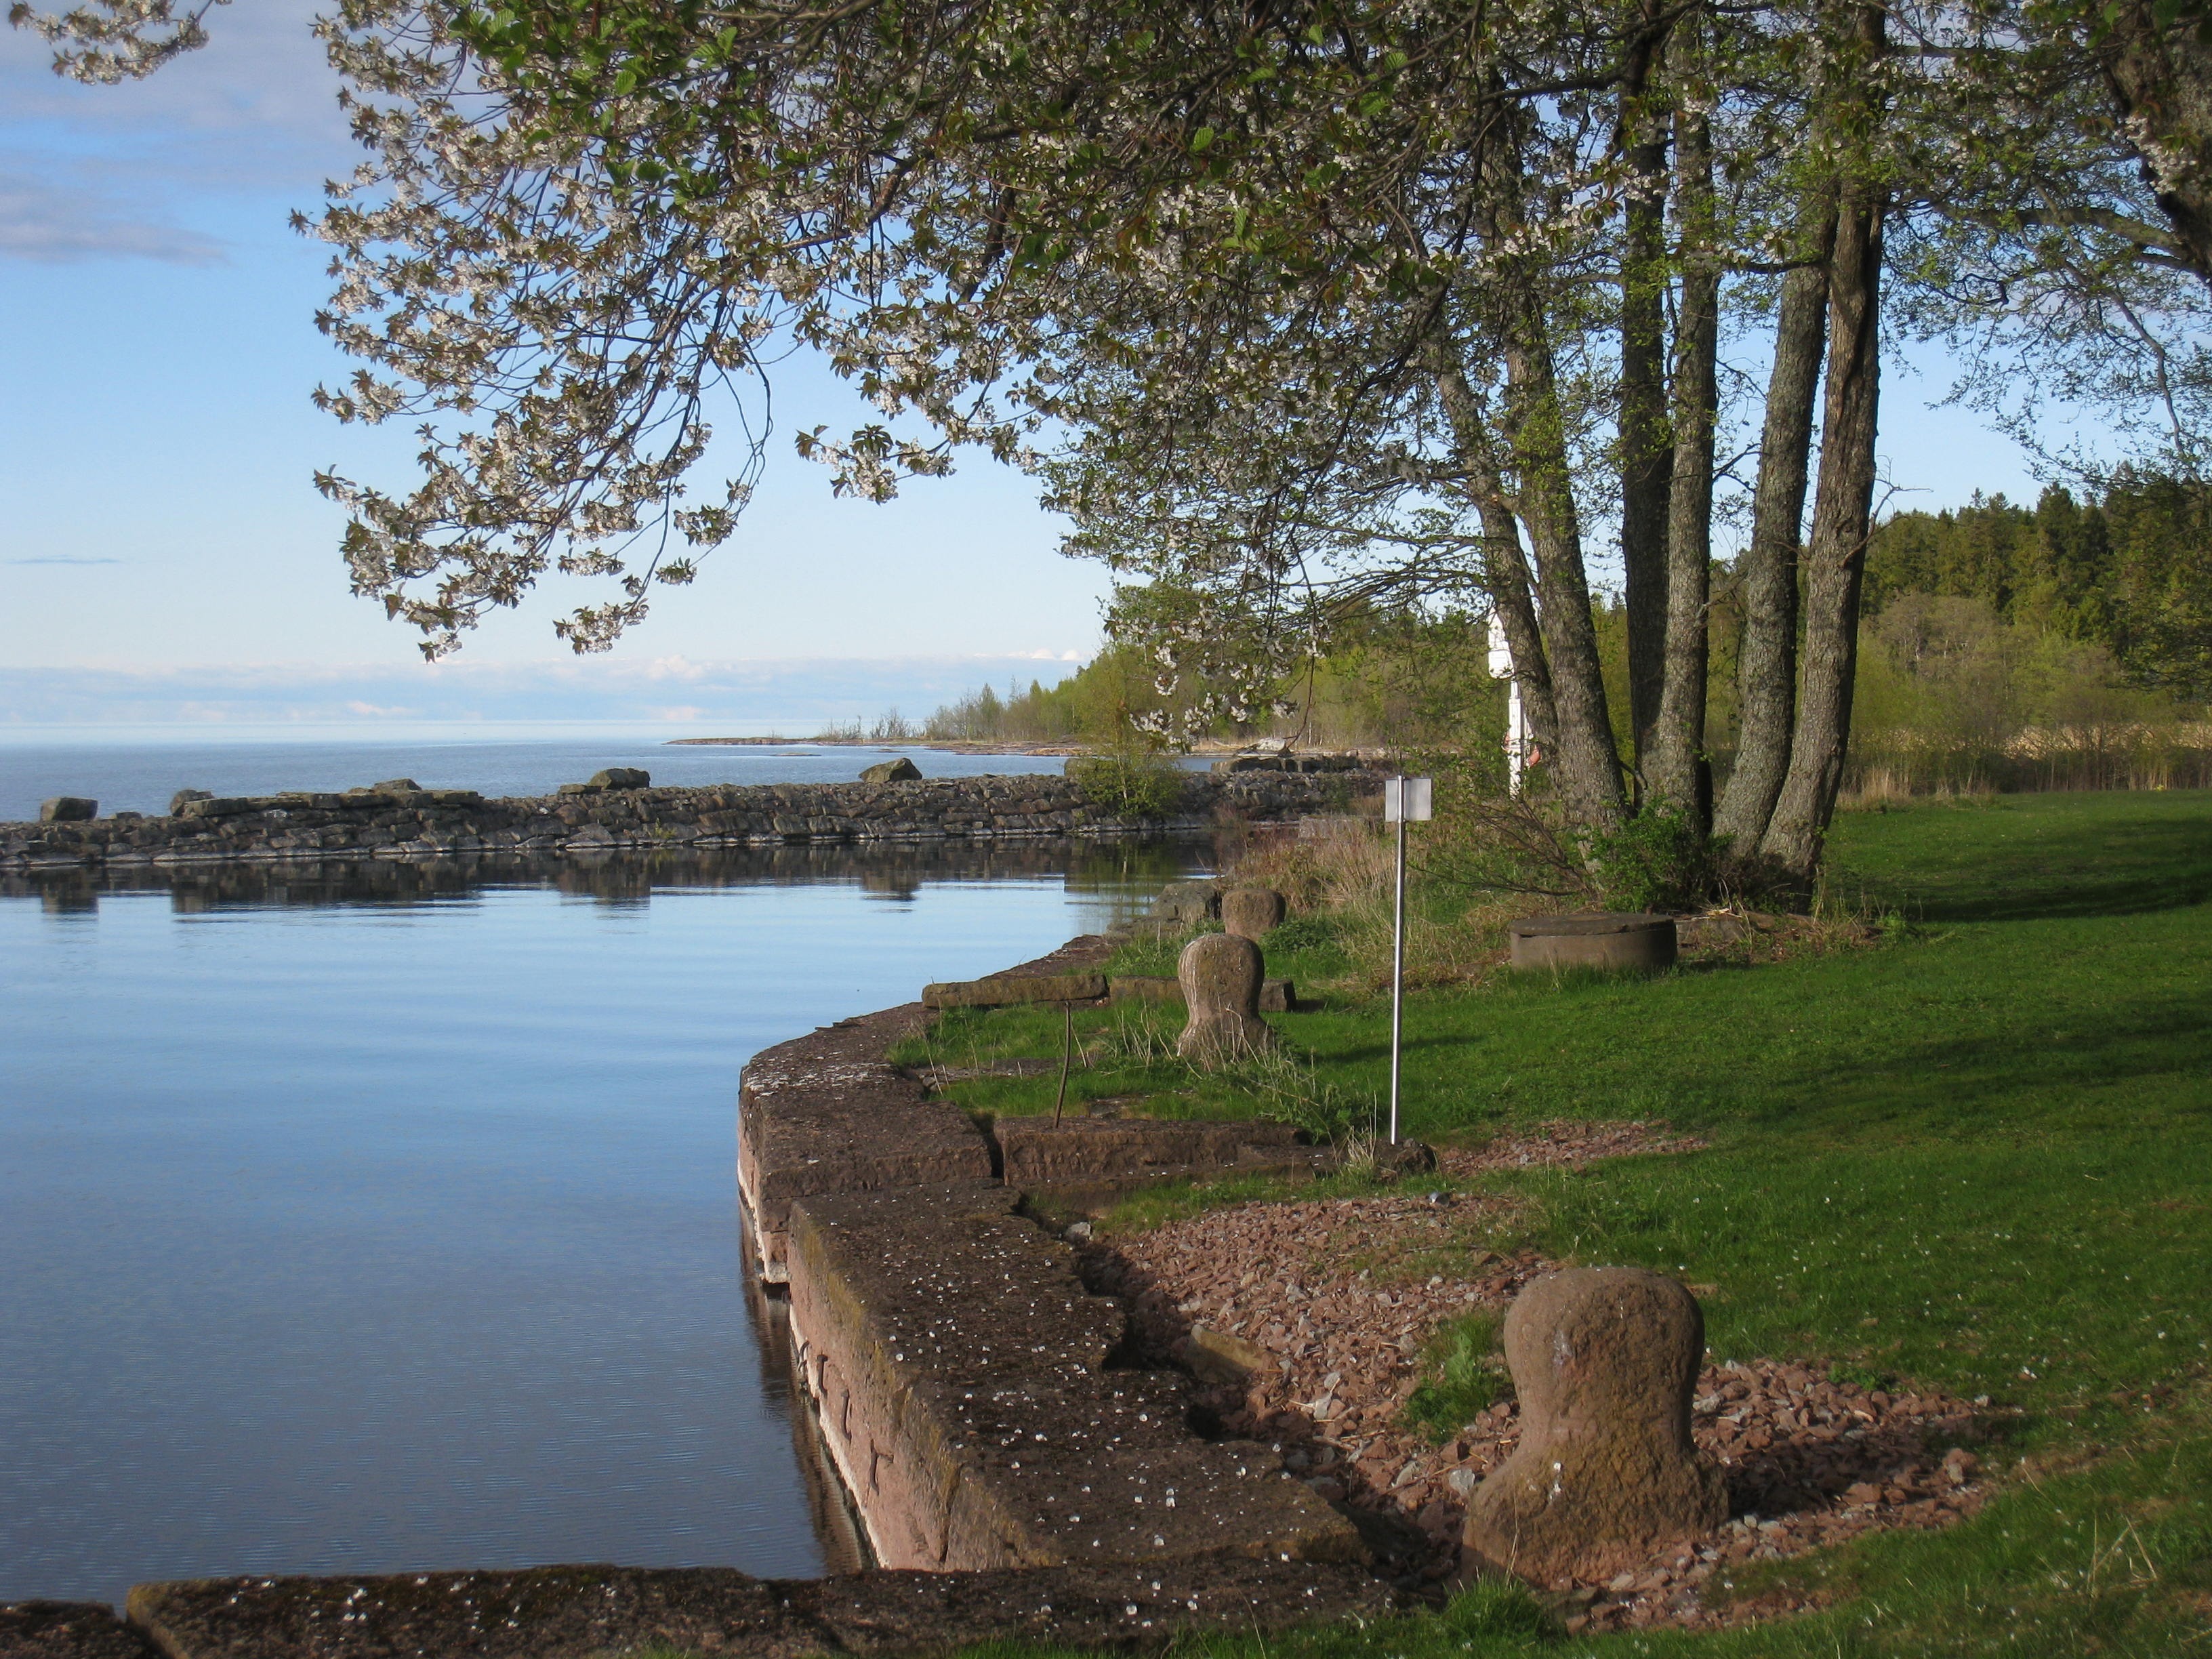
sea, coast, tree, water, grass, shore, lake, pond, reservoir, port, waterway, landscapes, wetland, loch, sky blue, rural area, piles